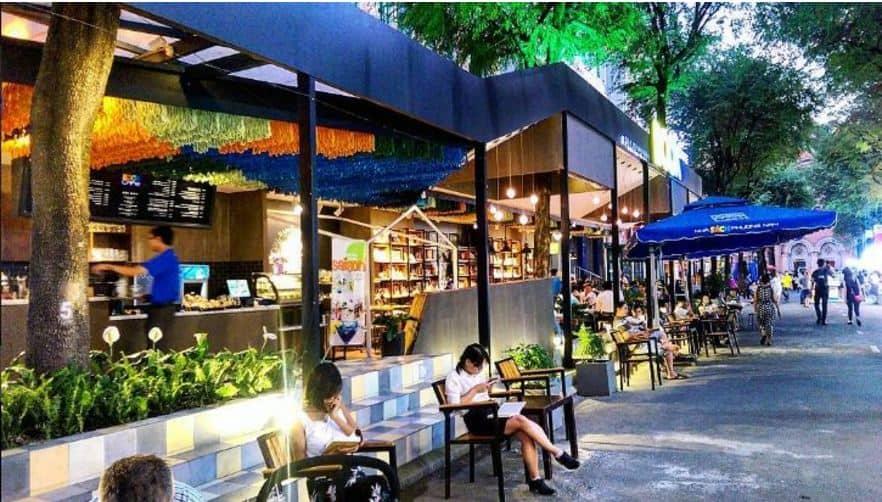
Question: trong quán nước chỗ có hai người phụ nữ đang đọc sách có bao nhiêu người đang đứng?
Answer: có một nhân viên mặc áo xanh dương